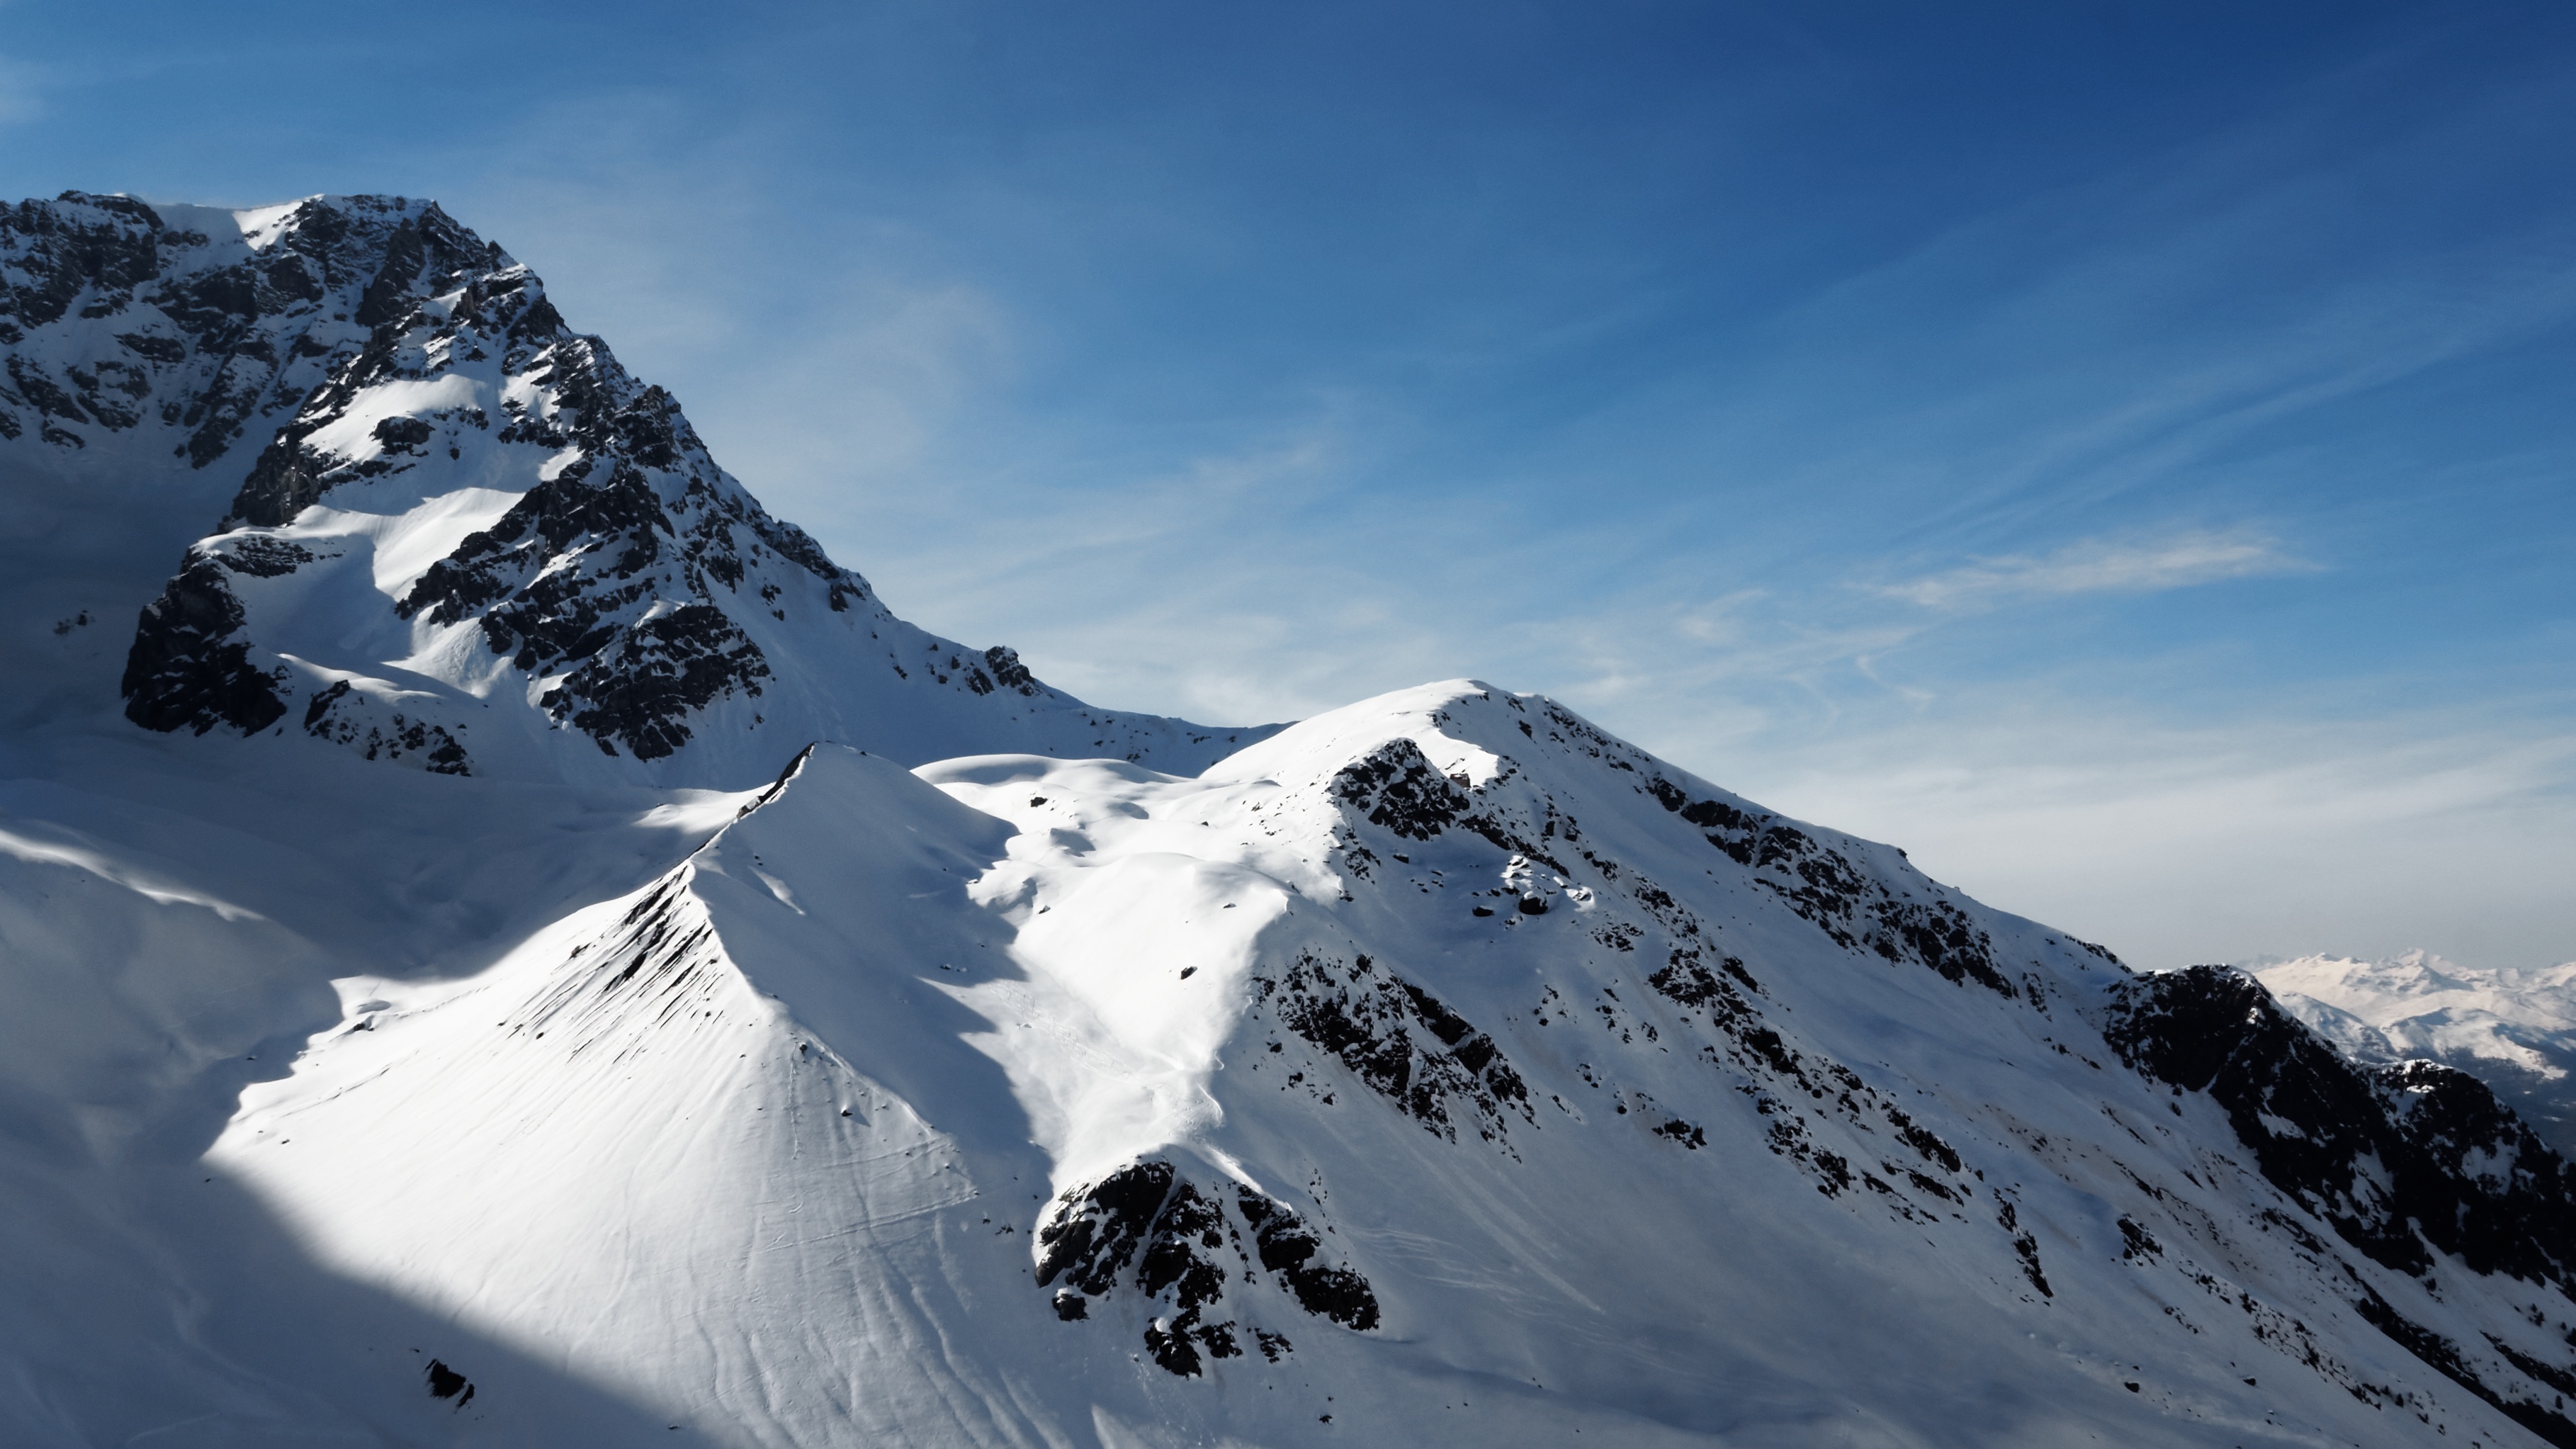
mountain, snow, winter, mountain range, weather, season, ridge, summit, mountaineering, winter sport, alps, piste, landform, ski touring, ski mountaineering, geographical feature, mountainous landforms, geological phenomenon